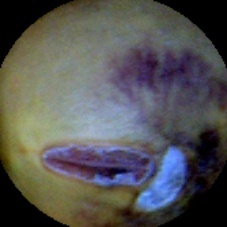
Label: Spotted